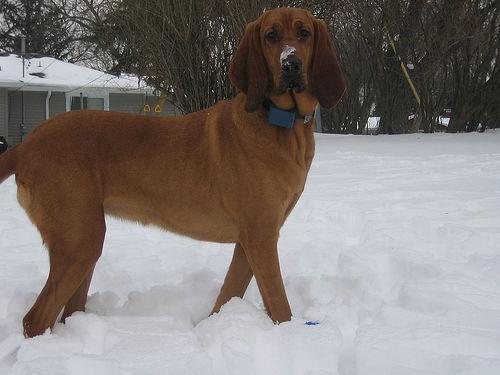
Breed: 207-n000044-bloodhound